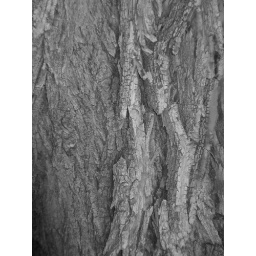
Old tree in my back yard in black and white